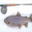
Label: trout